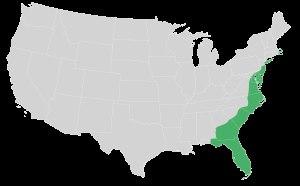
Le plaine côtière atlantique est une région physiographique des États-Unis. Elle occupe la côte Est du pays, du New York Bight à la Floride.